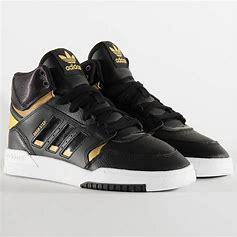
Brand: adidas
Model: originals Adidas Originals Drop Step